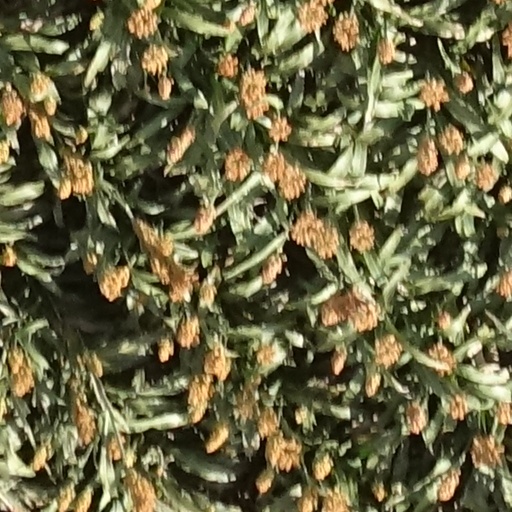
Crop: sorghum